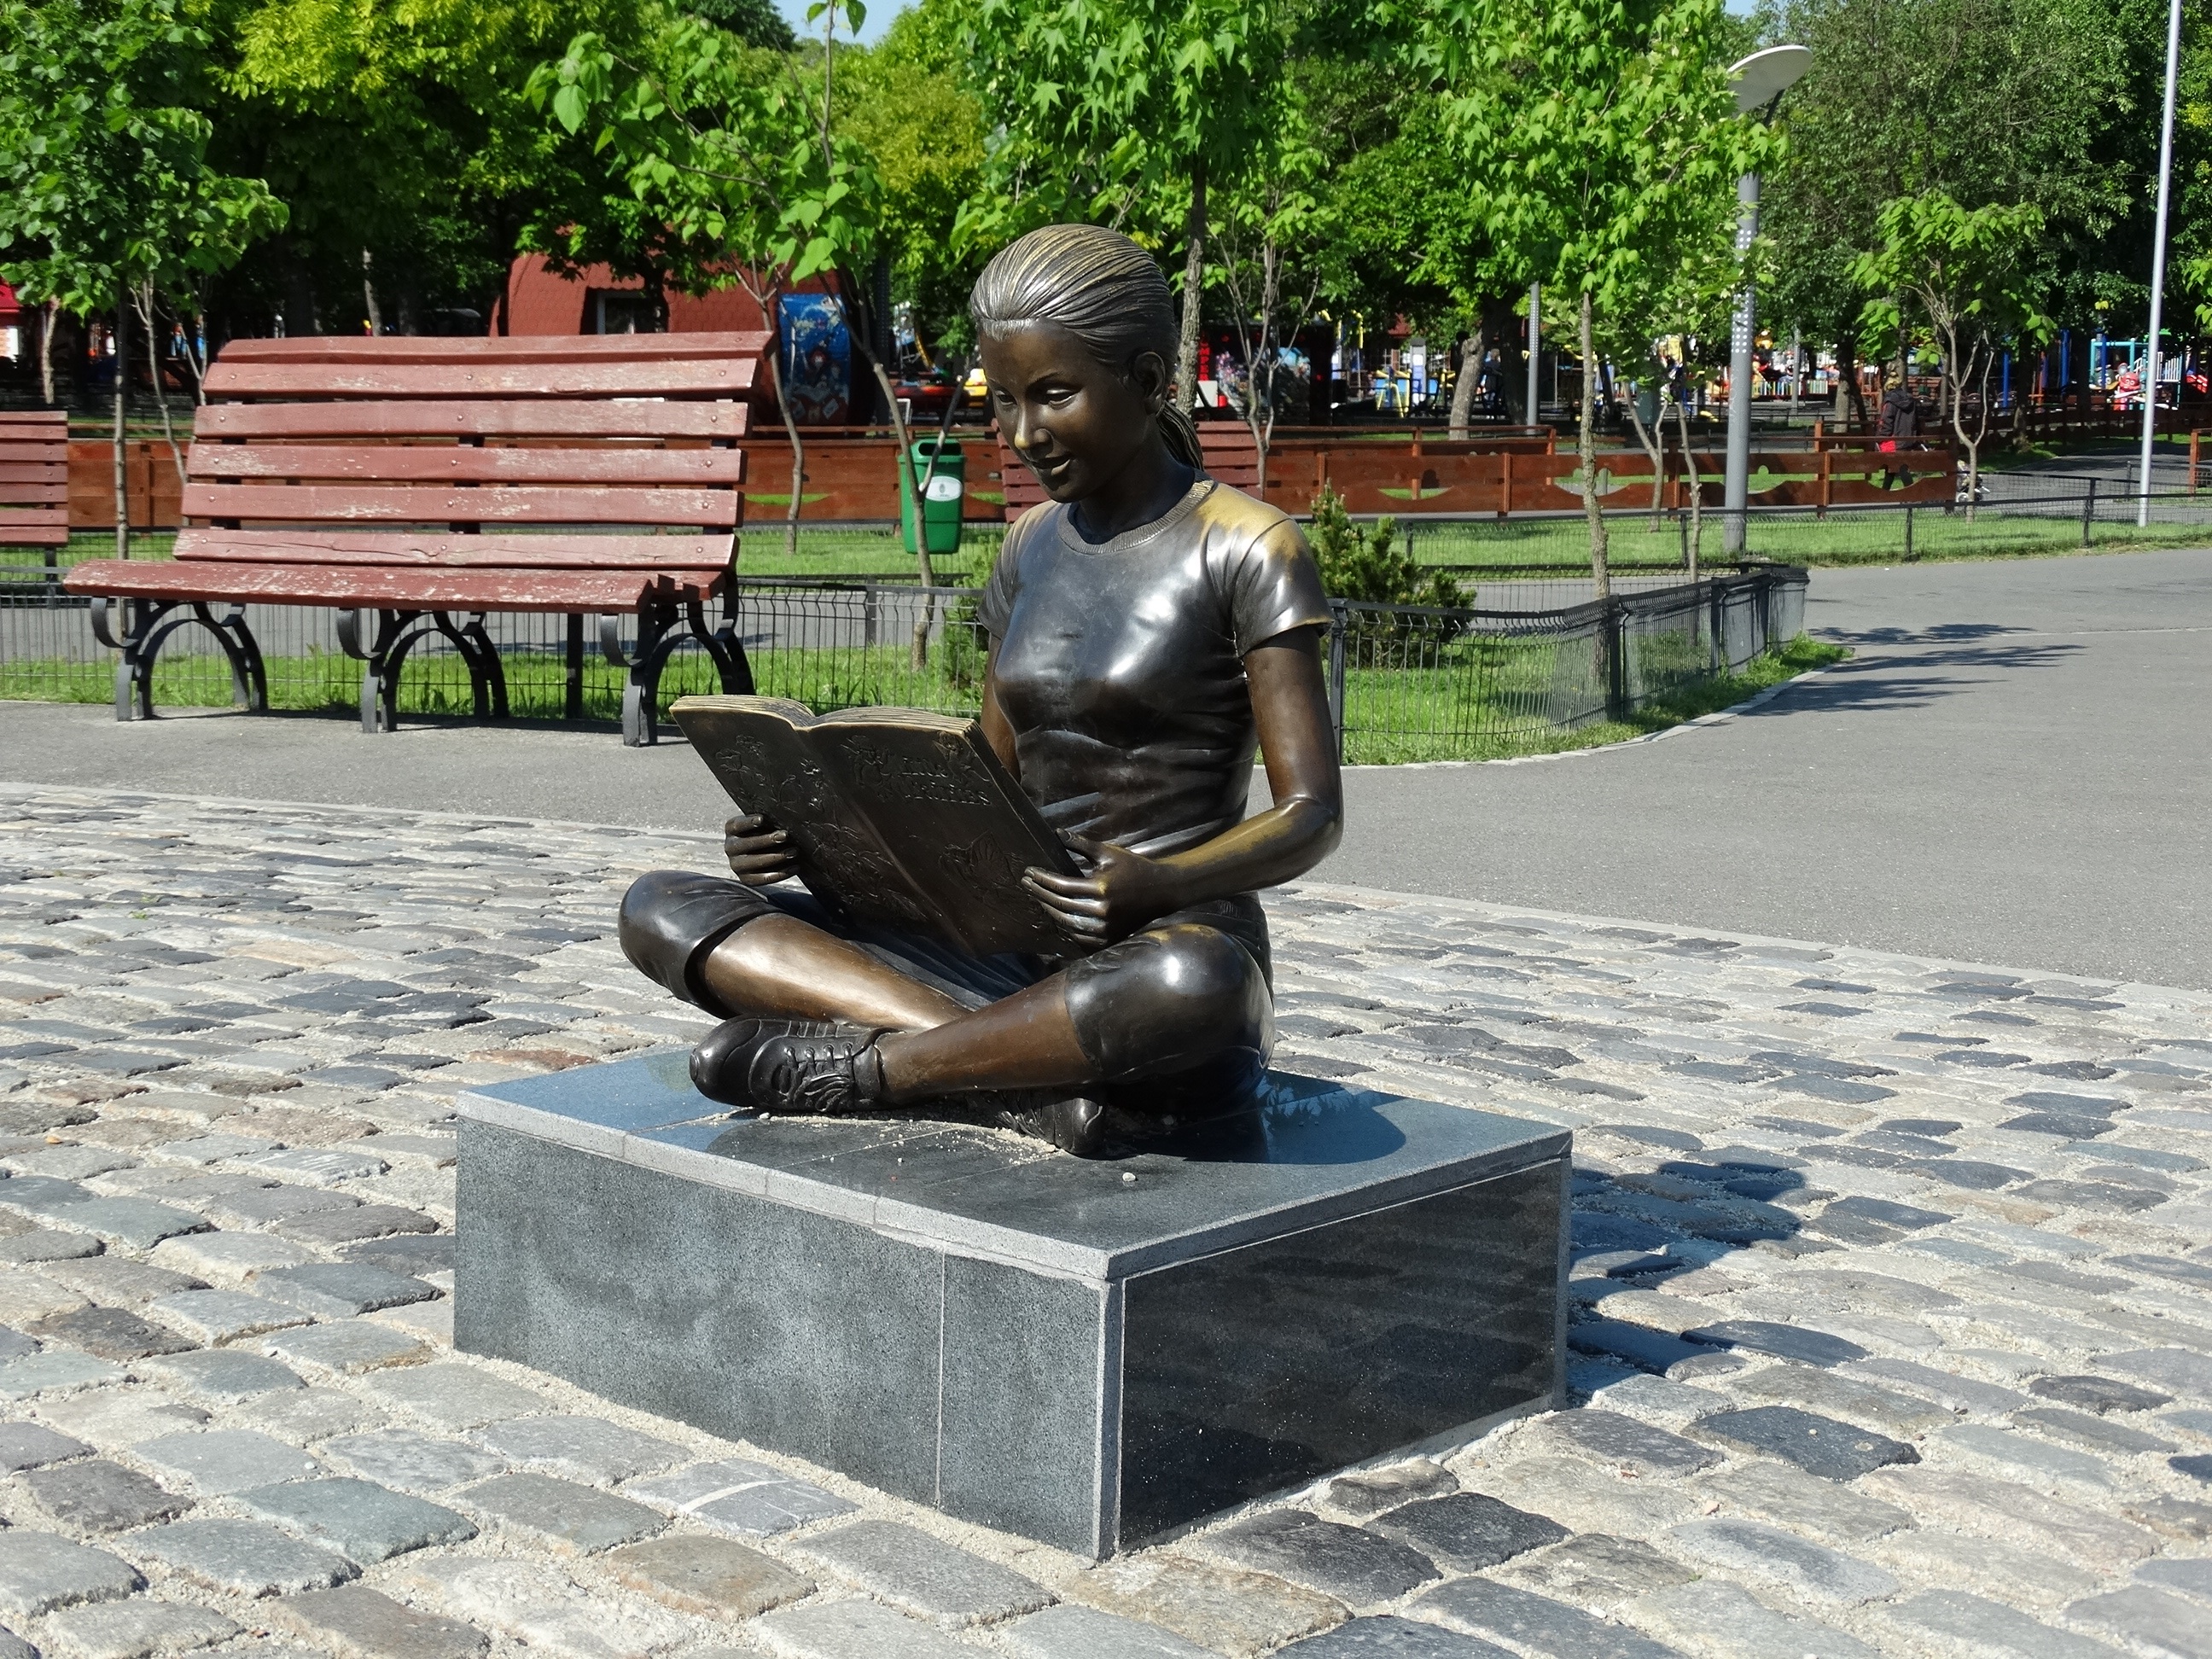
woman, stone, monument, statue, sitting, park, sculpture, memorial, art, human positions